Heart and Soul: The Story of America and African Americans

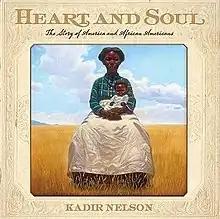
First edition

Heart and Soul: The Story of America and African Americans is an American illustrated picture book for young adult readers, originally published by HarperCollins in 2011. Kadir Nelson, both the author and illustrator, writes from the perspective of an unnamed narrator and reviews significant events in African-American history. The book received a 2012 Coretta Scott King Author Award.